1960 World Series

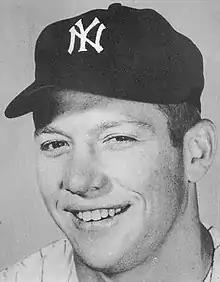
Mickey Mantle

Game 2, matching New York's Bob Turley against the Pirates' Bob Friend, saw the Yankees pummel Pittsburgh 16–3.